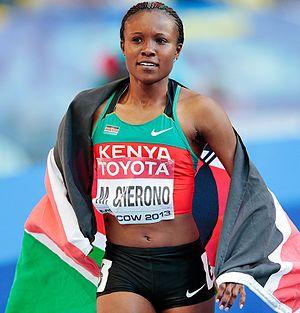
Mercy Cherono est une athlète kényane spécialiste des courses de fond.